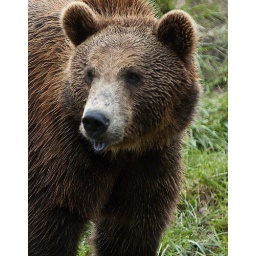
brown bear from Wildlife Safari in Winston, Oregon